Oranje Locks

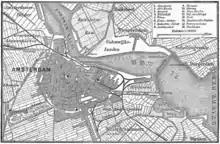
c. 1885 map with Afsluitdijk

After the opening of the Noordhollandsch Kanaal, the size of ocean-going ships continued to increase. Slowly the Noordhollandsch Kanaal became unsuitable for Amsterdam. In 1852 the municipality of Amsterdam ordered an investigation into the possibilities for constructing a canal from Amsterdam to the west, the later North Sea Canal. At first nothing came of the plans to construct the canal. This changed when the Amsterdam Municipality offered 3,000,000 guilders in support of the canal in March 1860. In October 1860 a law for the North Sea Canal was proposed. It contained a design for a canal which would end near Willem I Lock, at the start of the Noordhollandsch Kanaal.